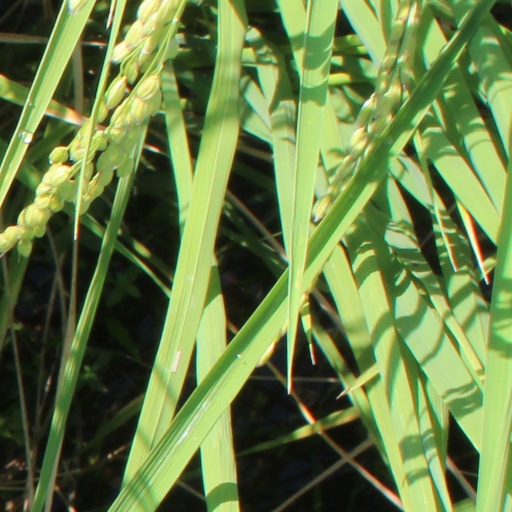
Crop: rice